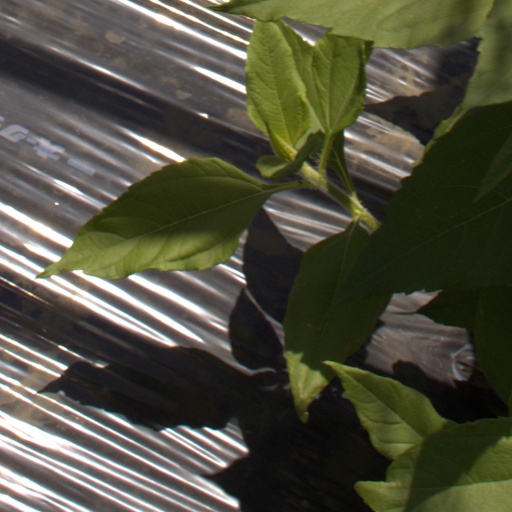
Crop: Jerusalem artichoke